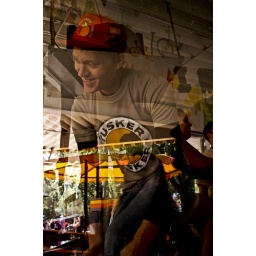
boy in a window